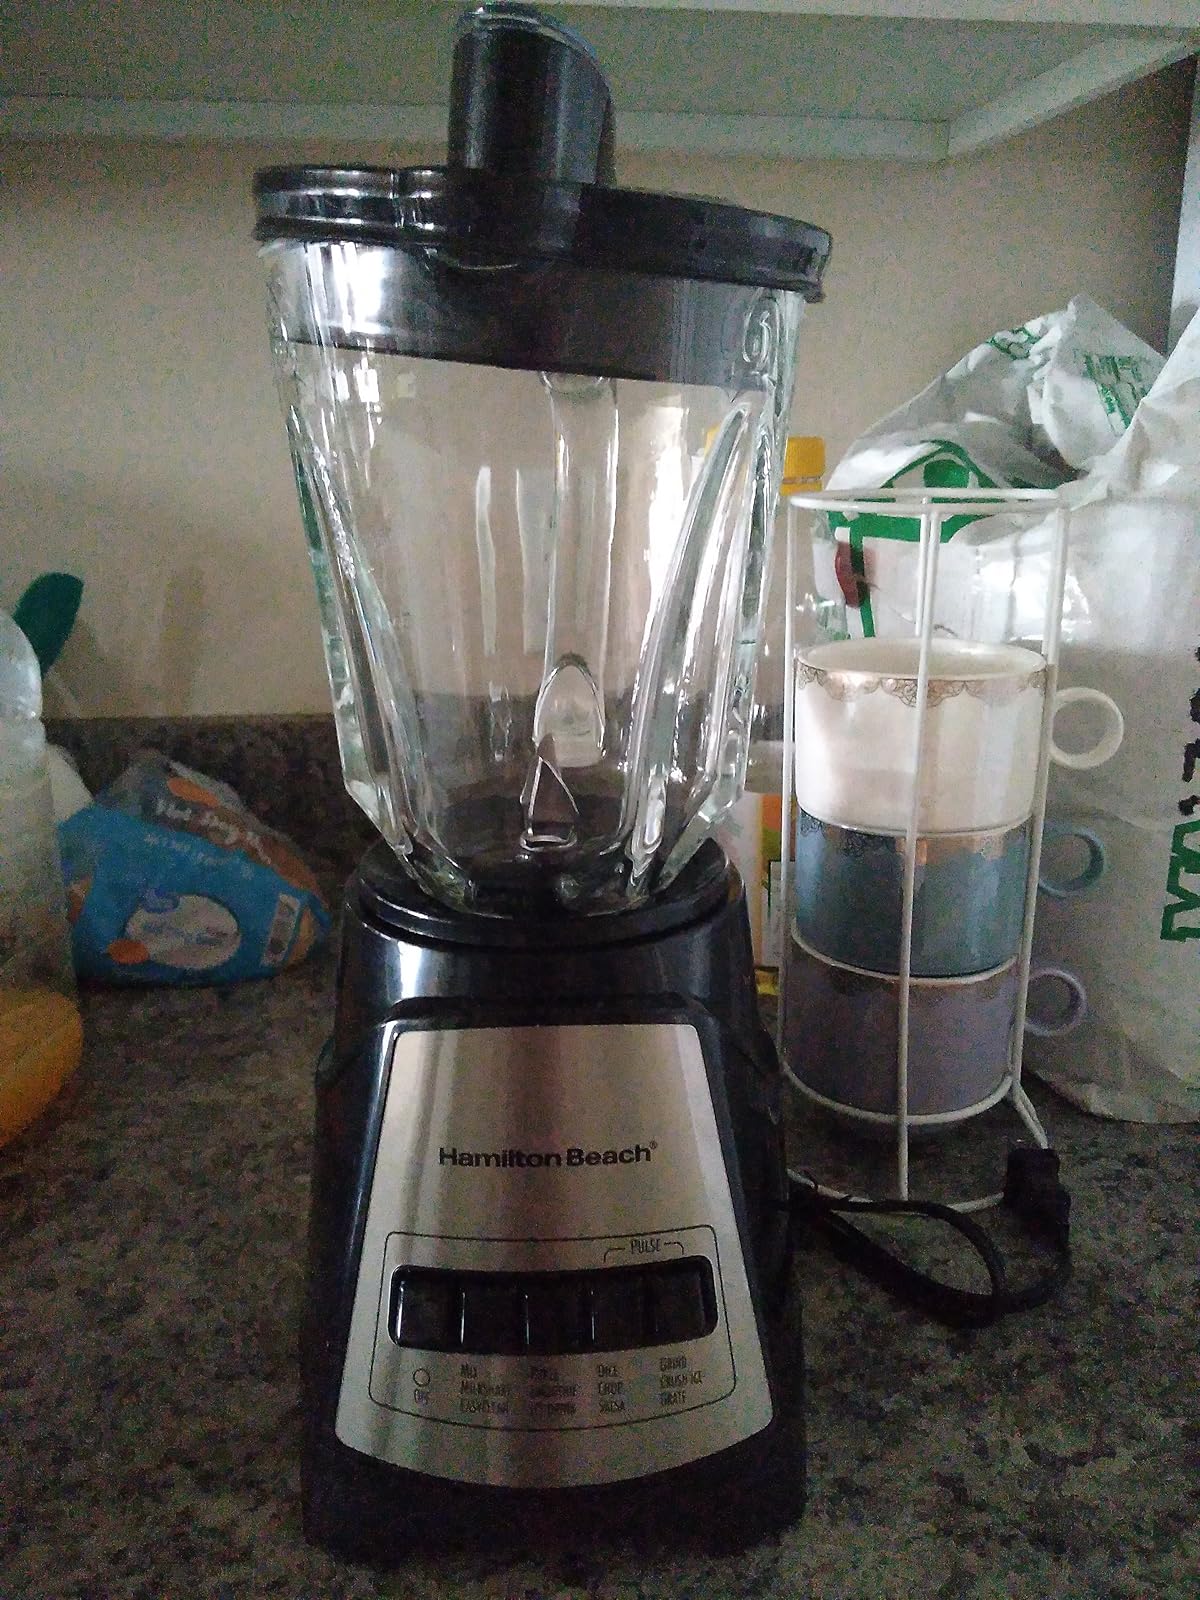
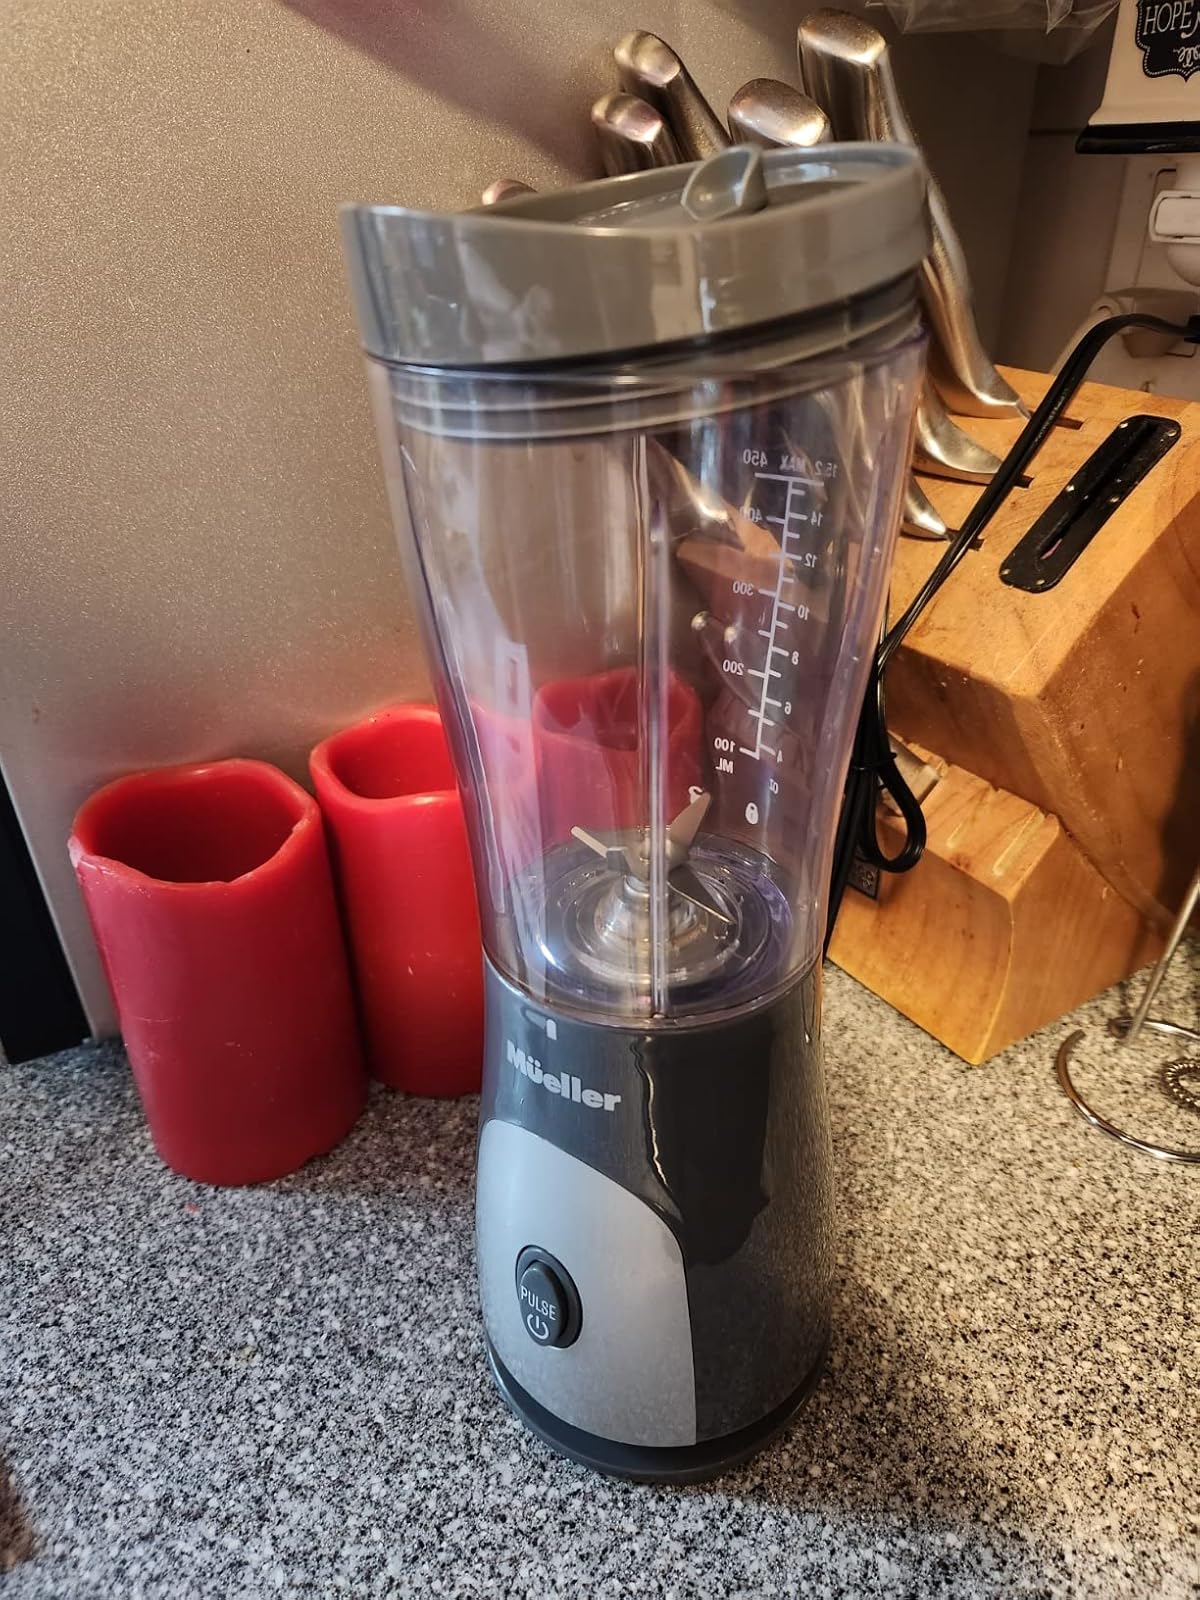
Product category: items_blender
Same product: no